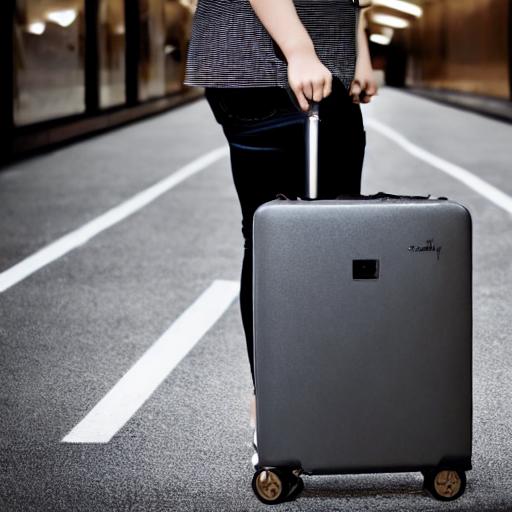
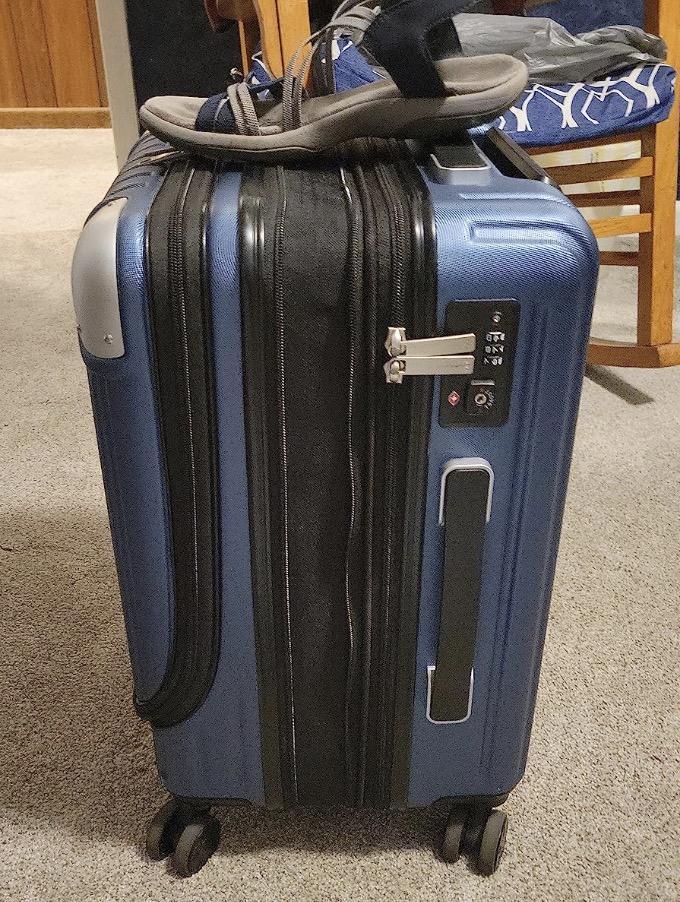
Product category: items_tea
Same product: no